Batala NYC

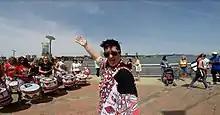

Founder and Artistic Director Stacy Kovacs first encountered members of Batalá Mundo performing in the 2011 Brazil Day celebration in New York City while she was performing with Manhattan Samba. Following this introduction to Batalá and a desire to form her own drumming band, Kovacs traveled to Brazil in 2012 for that year's "Carnaval" in Salvador da Bahia with Bloco Afro Cortejo Afro. Kovacs brought back 35 drums, and Batalá NYC had their first rehearsal in March 2012. Batala NYC (there was no accent on the last "a" in Kovacs' Batala band) proceeded to grow to 90+ members over a 4.5 year period performing in over 100 events per year in the greater New York City area.